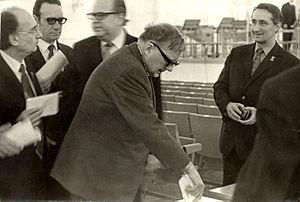
Dimitri Chostakovitch vote à bulletin secret pour l'élection du Conseil d'administration du Congrès des musiciens sovietiques en 1974 à la Maison des syndicats à Moscou.
La Symphonie nᵒ 14 en sol mineur op. 135 est l'avant-dernière des quinze symphonies du compositeur russe Dmitri Chostakovitch. Écrite sept ans après la Treizième Symphonie, elle est contemporaine de sa Sonate pour violon et piano, de ses Douzième et Treizième Quatuors à cordes, mais aussi de sa Quinzième Symphonie. Inspirée par les Chants pour les enfants morts de Gustav Mahler et par les Chants et danses de la mort, cycle de mélodies de Modeste Moussorgski que Chostakovitch a orchestré en 1962, la Quatorzième Symphonie fut composée au printemps 1969 par un Chostakovitch obsédé par la mort. Écrite pour soprano, basse et ensemble de cordes avec percussion, elle consiste en onze poèmes de quatre auteurs différents - Garcia Lorca, Apollinaire, Küchelbecker et Rilke, chacun formant l'un des onze mouvements de l'œuvre. La plupart d'entre eux abordent le thème de la mort, particulièrement lorsqu'elle est injuste ou prématurée. Ces poèmes ont été traduits en russe, mais il existe également une version de la symphonie dans laquelle ils sont dans leur langue originale.
Dmitri Dmitrievitch Chostakovitch, né le 12 septembre 1906 à Saint-Pétersbourg dans l'Empire russe et mort le 9 août 1975 à Moscou en URSS, est un compositeur russe de la période soviétique. Il est l'auteur de quinze symphonies, de plusieurs concertos, d'une musique de chambre abondante, et de plusieurs opéras. Sa musique, accusée de formalisme par le pouvoir soviétique, contribue par sa force et son dramatisme souvent exacerbé à faire de Chostakovitch une figure majeure de la musique du XXᵉ siècle.